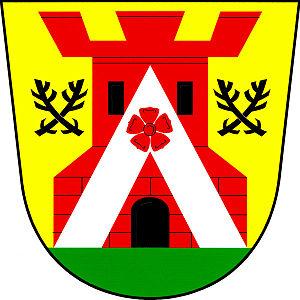
Střemy est une commune du district de Mělník, dans la région de Bohême-Centrale, en République tchèque. Sa population s'élevait à 438 habitants en 2018.